Battle of Ciudad Juárez (1911)

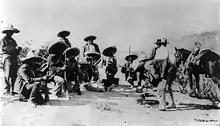
Revolutionary camp outside Ciudad Juárez in 1911.

Madero sent some of his forces to make a diversionary attack on Agua Prieta, which proved successful; the resulting First Battle of Agua Prieta was significant in that it was the first time railroads were used by the rebels to gain surprise and that US forces were involved in the fighting. The town was recaptured by federal troops two weeks later once additional reinforcements arrived.